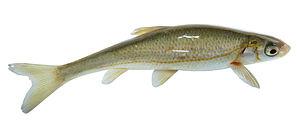
Blageon (Leuciscus souffia) capturé lors d'une pêche électrique sur le fleuve Hérault (Laroque, Hérault, France)
Le Blageon est une espèce de poissons actinoptérygiens du genre Telestes et de la famille des Cyprinidés qui vit dans les eaux douces d'Europe.